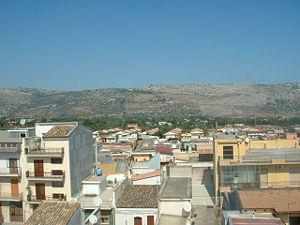
Solarino est une commune de la province de Syracuse dans la région Sicile en Italie.